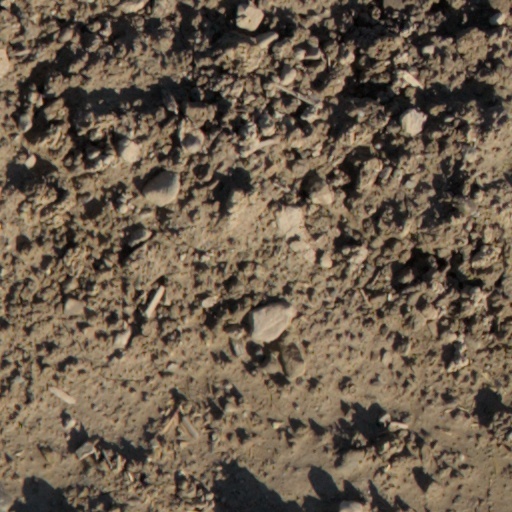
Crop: wheat